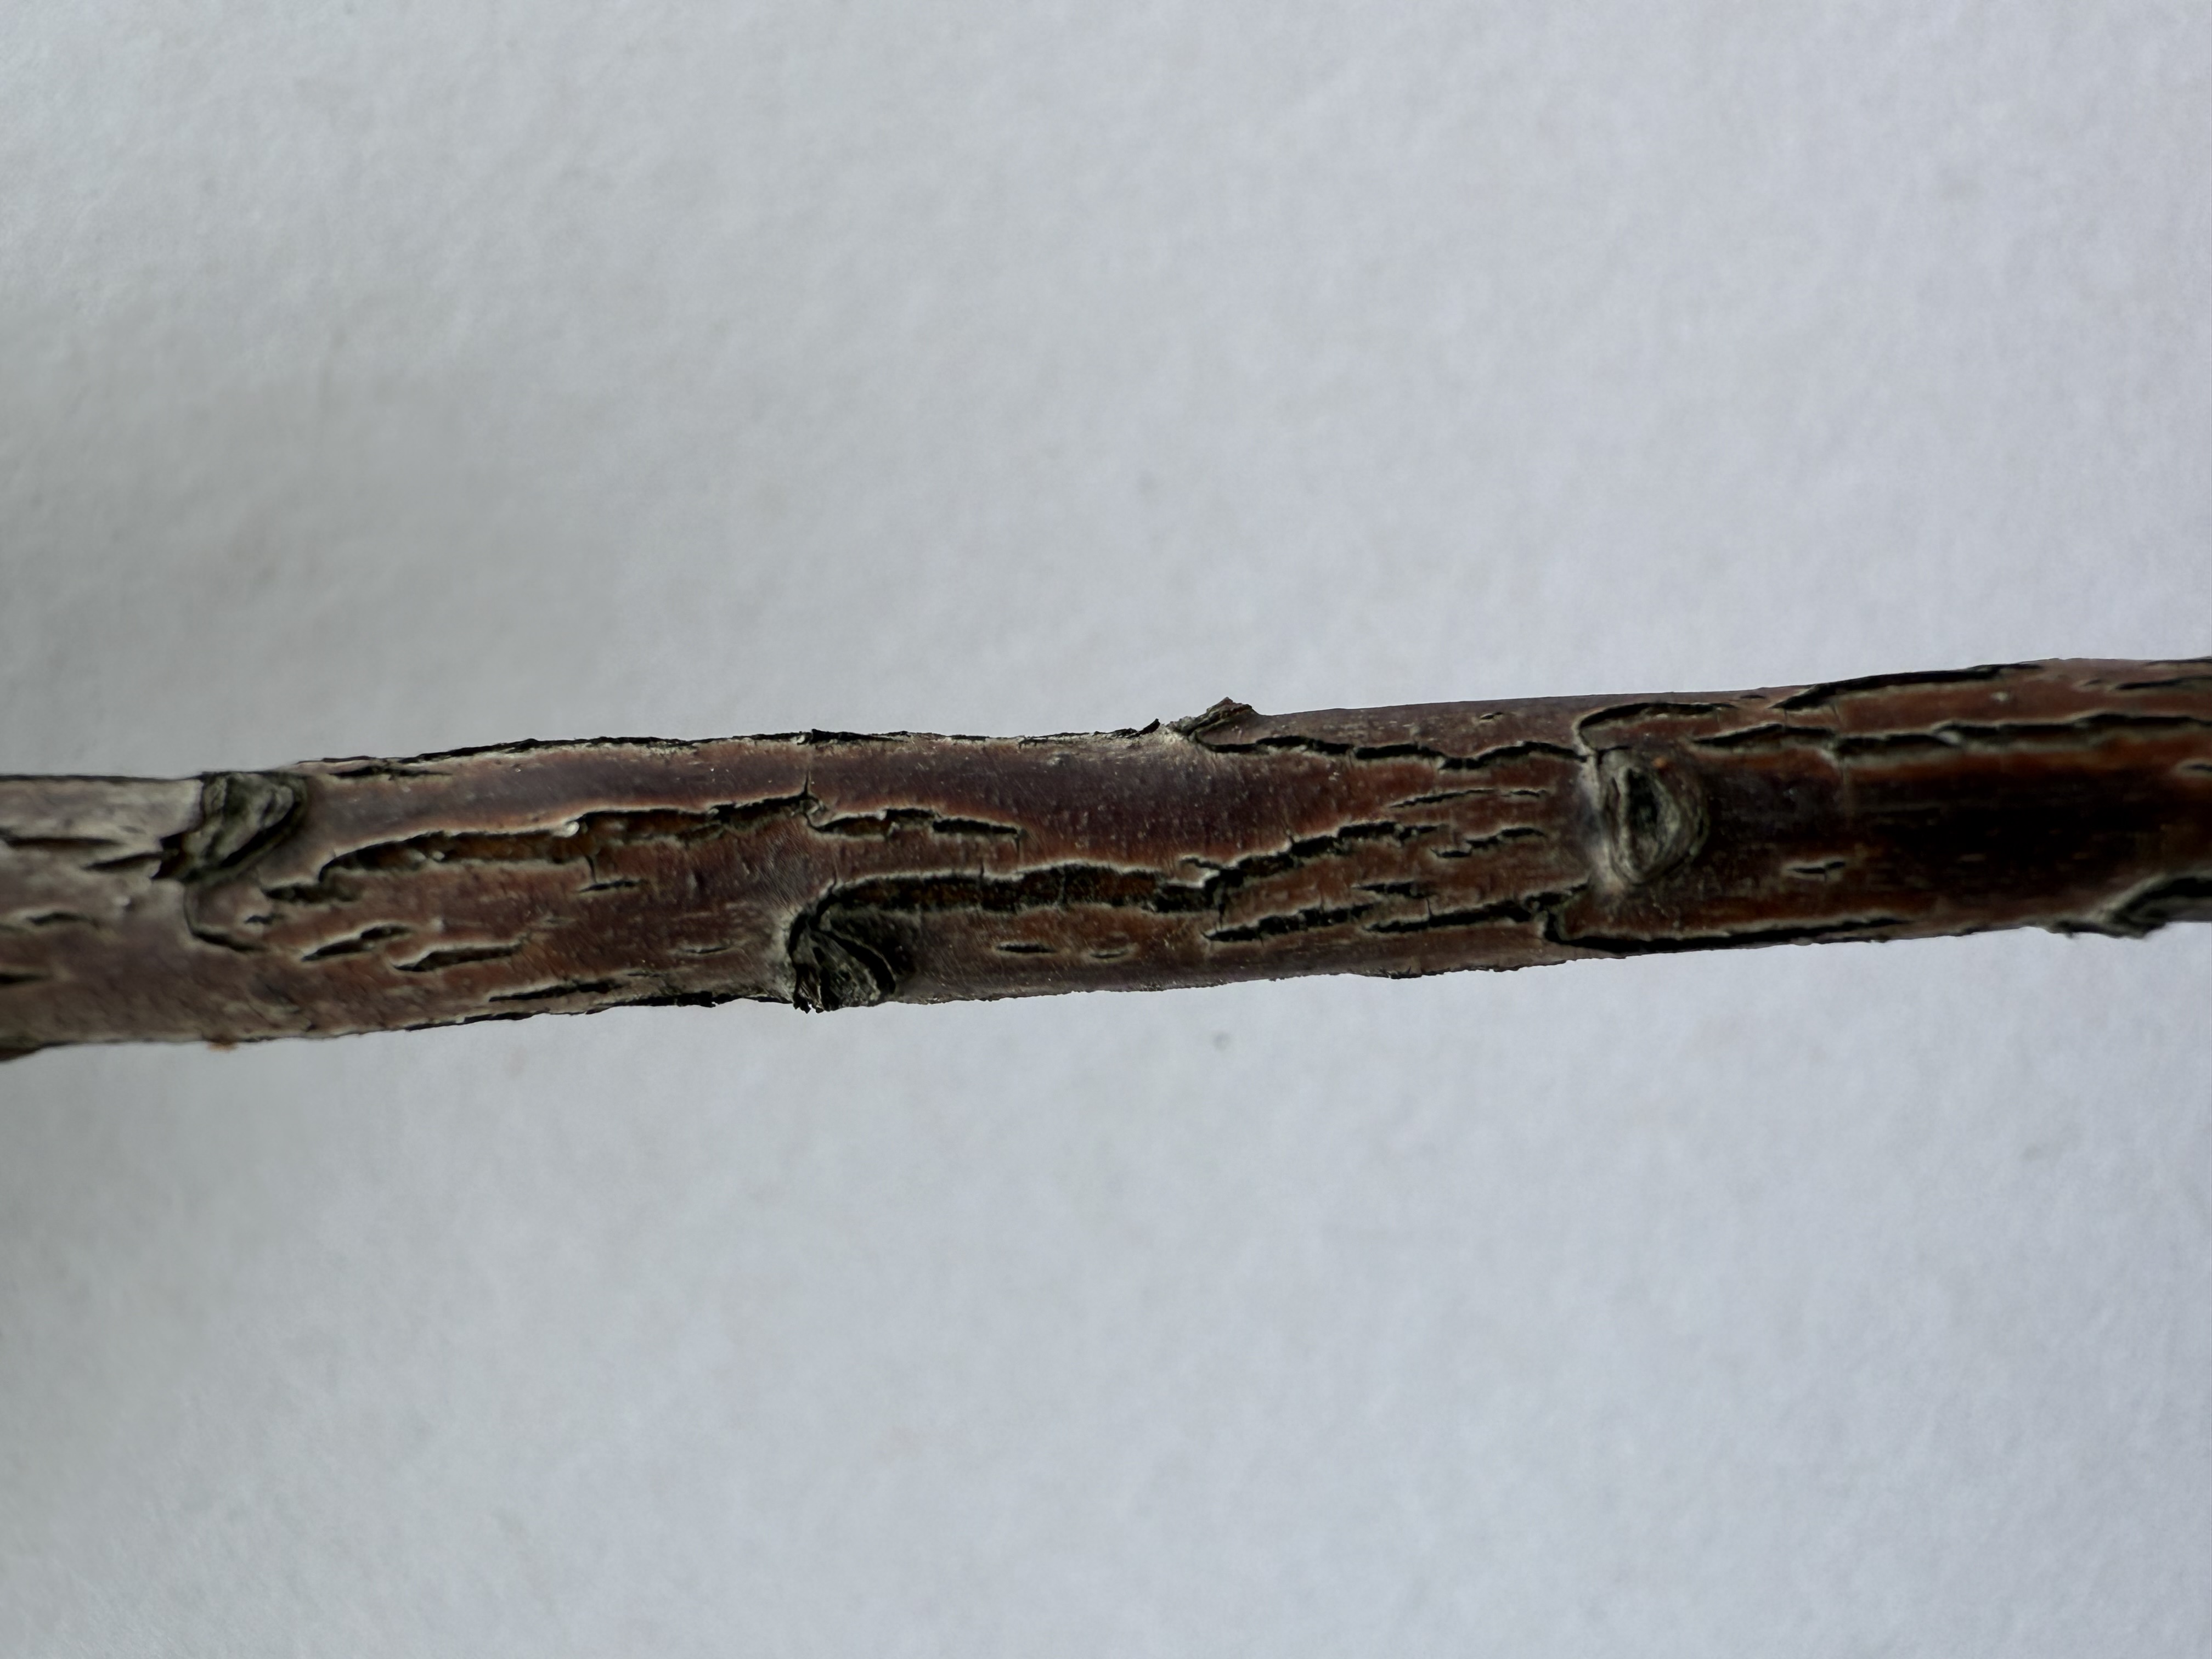
Variety: Strawberry Tree